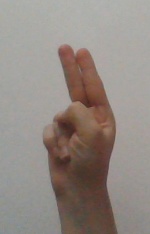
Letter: taa